Showcase (comics)

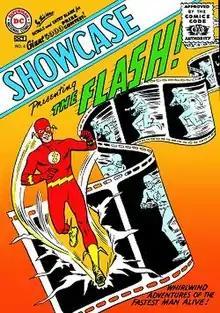
"Showcase" #4, featuring the Silver Age Flash, art by Carmine Infantino.

Showcase is a comic anthology series published by DC Comics. The general theme of the series was to feature new and minor characters as a way to gauge reader interest in them, without the difficulty and risk of featuring untested characters in their own ongoing titles. "Showcase" is regarded as the most successful of such tryout series, having been published continuously for more than 14 years, launching numerous popular titles, and maintaining a considerable readership of its own. The series ran from March–April 1956 to September 1970, suspending publication with issue #93, and then was revived for eleven issues from August 1977 to September 1978.